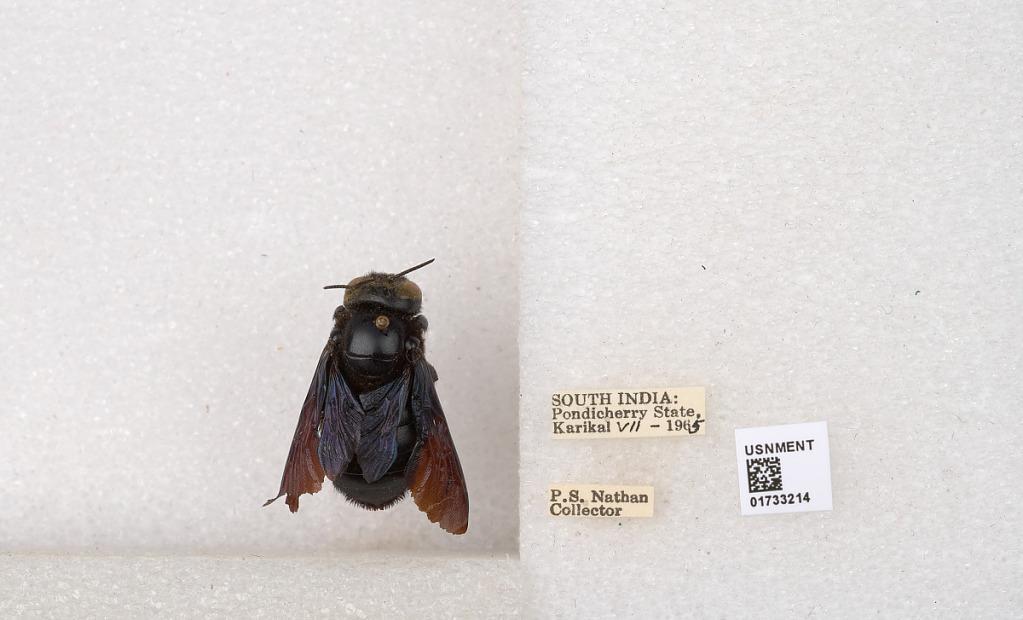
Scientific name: Xylocopa (Ctenoxylocopa) fenestrata (Fabricius)
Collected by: P. Nathan
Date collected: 1965-7-1
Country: India
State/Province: Puducherry
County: Karaikal
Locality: Karikal